Culture of Honduras

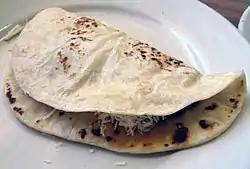
The baleada is a popular Honduran fast food dish.

The first Honduran professional film director was Sami Kafati, he studied cinematography in Rome in the 1960s. His first cinematographic work was the experimental film "Mi Amigo Ángel", produced in 1962 and is the first film in the cinematography of Honduras.